Live! (Frederica von Stade album)

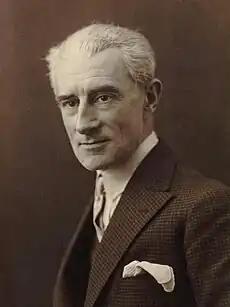
Maurice Ravel in 1925

Her American songs did not have a particularly high glycaemic index, and even her encore somehow failed to hit the mark. With its refrain of "the fairy was laughing too", "The leprechaun" had merely "the kind of charm that coaxes smiles and a somewhat cautious laugh". Von Stade's American songs evoked "an interest, a curiosity, an expectation of pleasure", but none of them was truly thrilling. Aaron Copland's "Why do they shut me out of heaven?", Richard Hundley's "The astronomers" and Virgil Thomson's "A prayer to St Catherine" were too quirky to be really exciting, and Hundley's "Come ready and see me", although engaging, was too gentle to be the right kind of song with which to bring down the curtain.